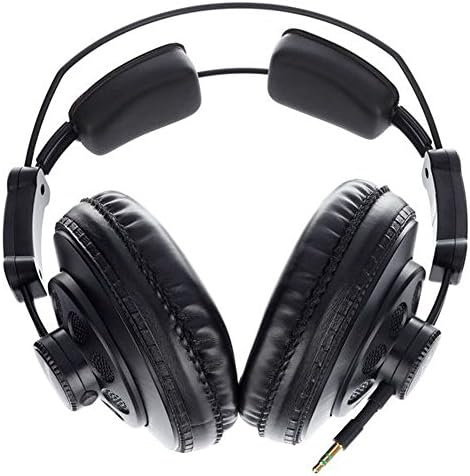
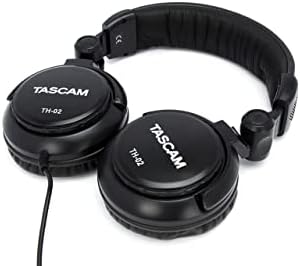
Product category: headphones
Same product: no